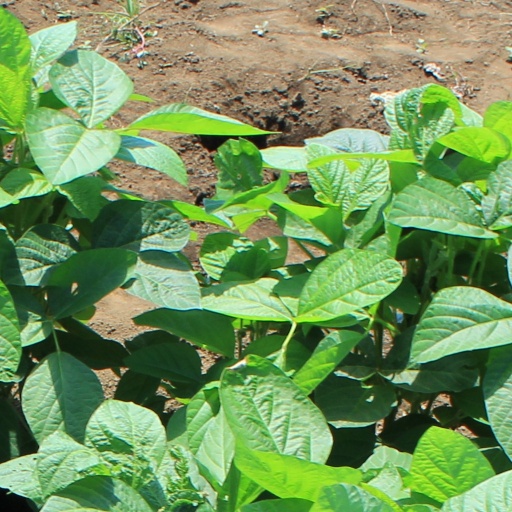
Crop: soybean